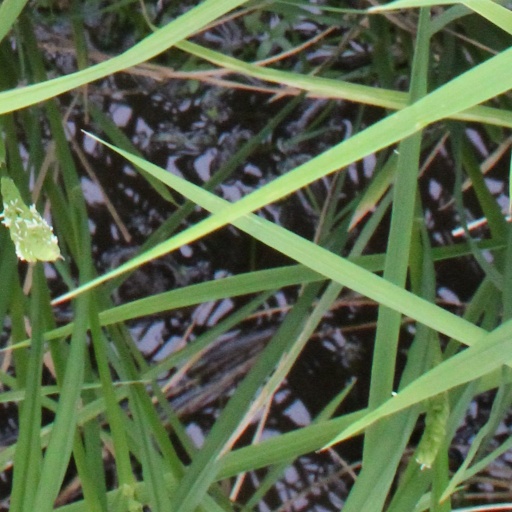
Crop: rice